Sam Houston Race Park

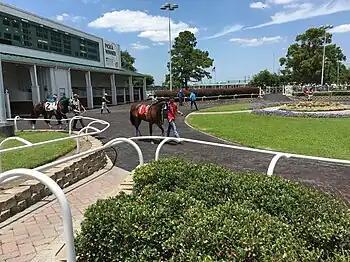
Horses in the Sam Houston Race Park paddock.

The race track hosts two live race meets annually. Thoroughbred horse racing runs from January through early April. American Quarter Horse races are held from late April through early June. The rest of the year the Park is open for simulcast racing around the world. The races run the gambit of maiden special weights and claiming to graded stakes and handicaps.